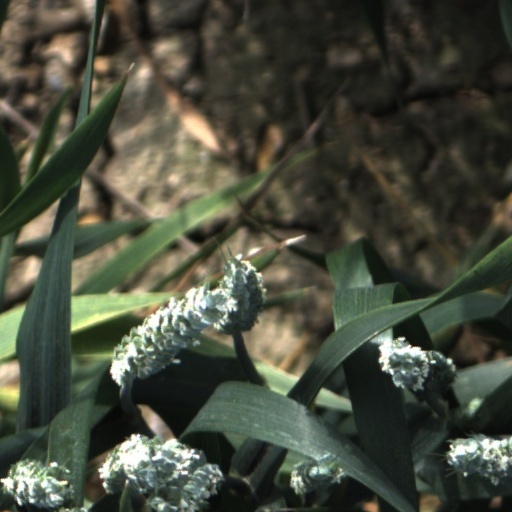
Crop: wheat